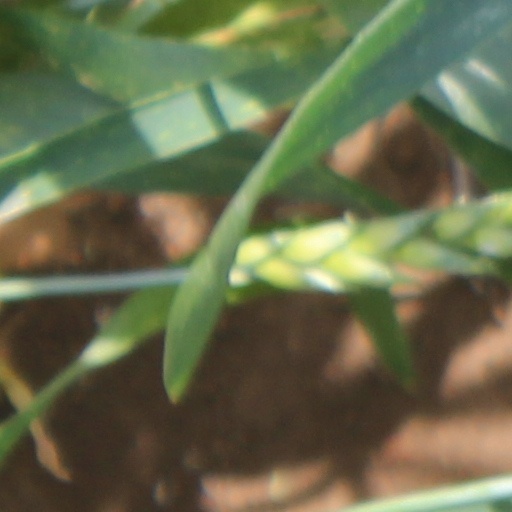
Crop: wheat